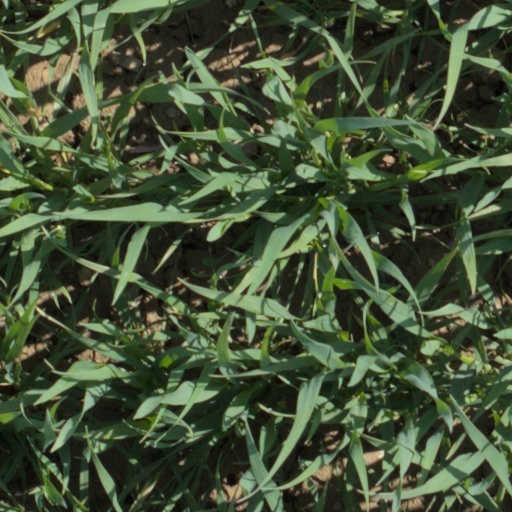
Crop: wheat